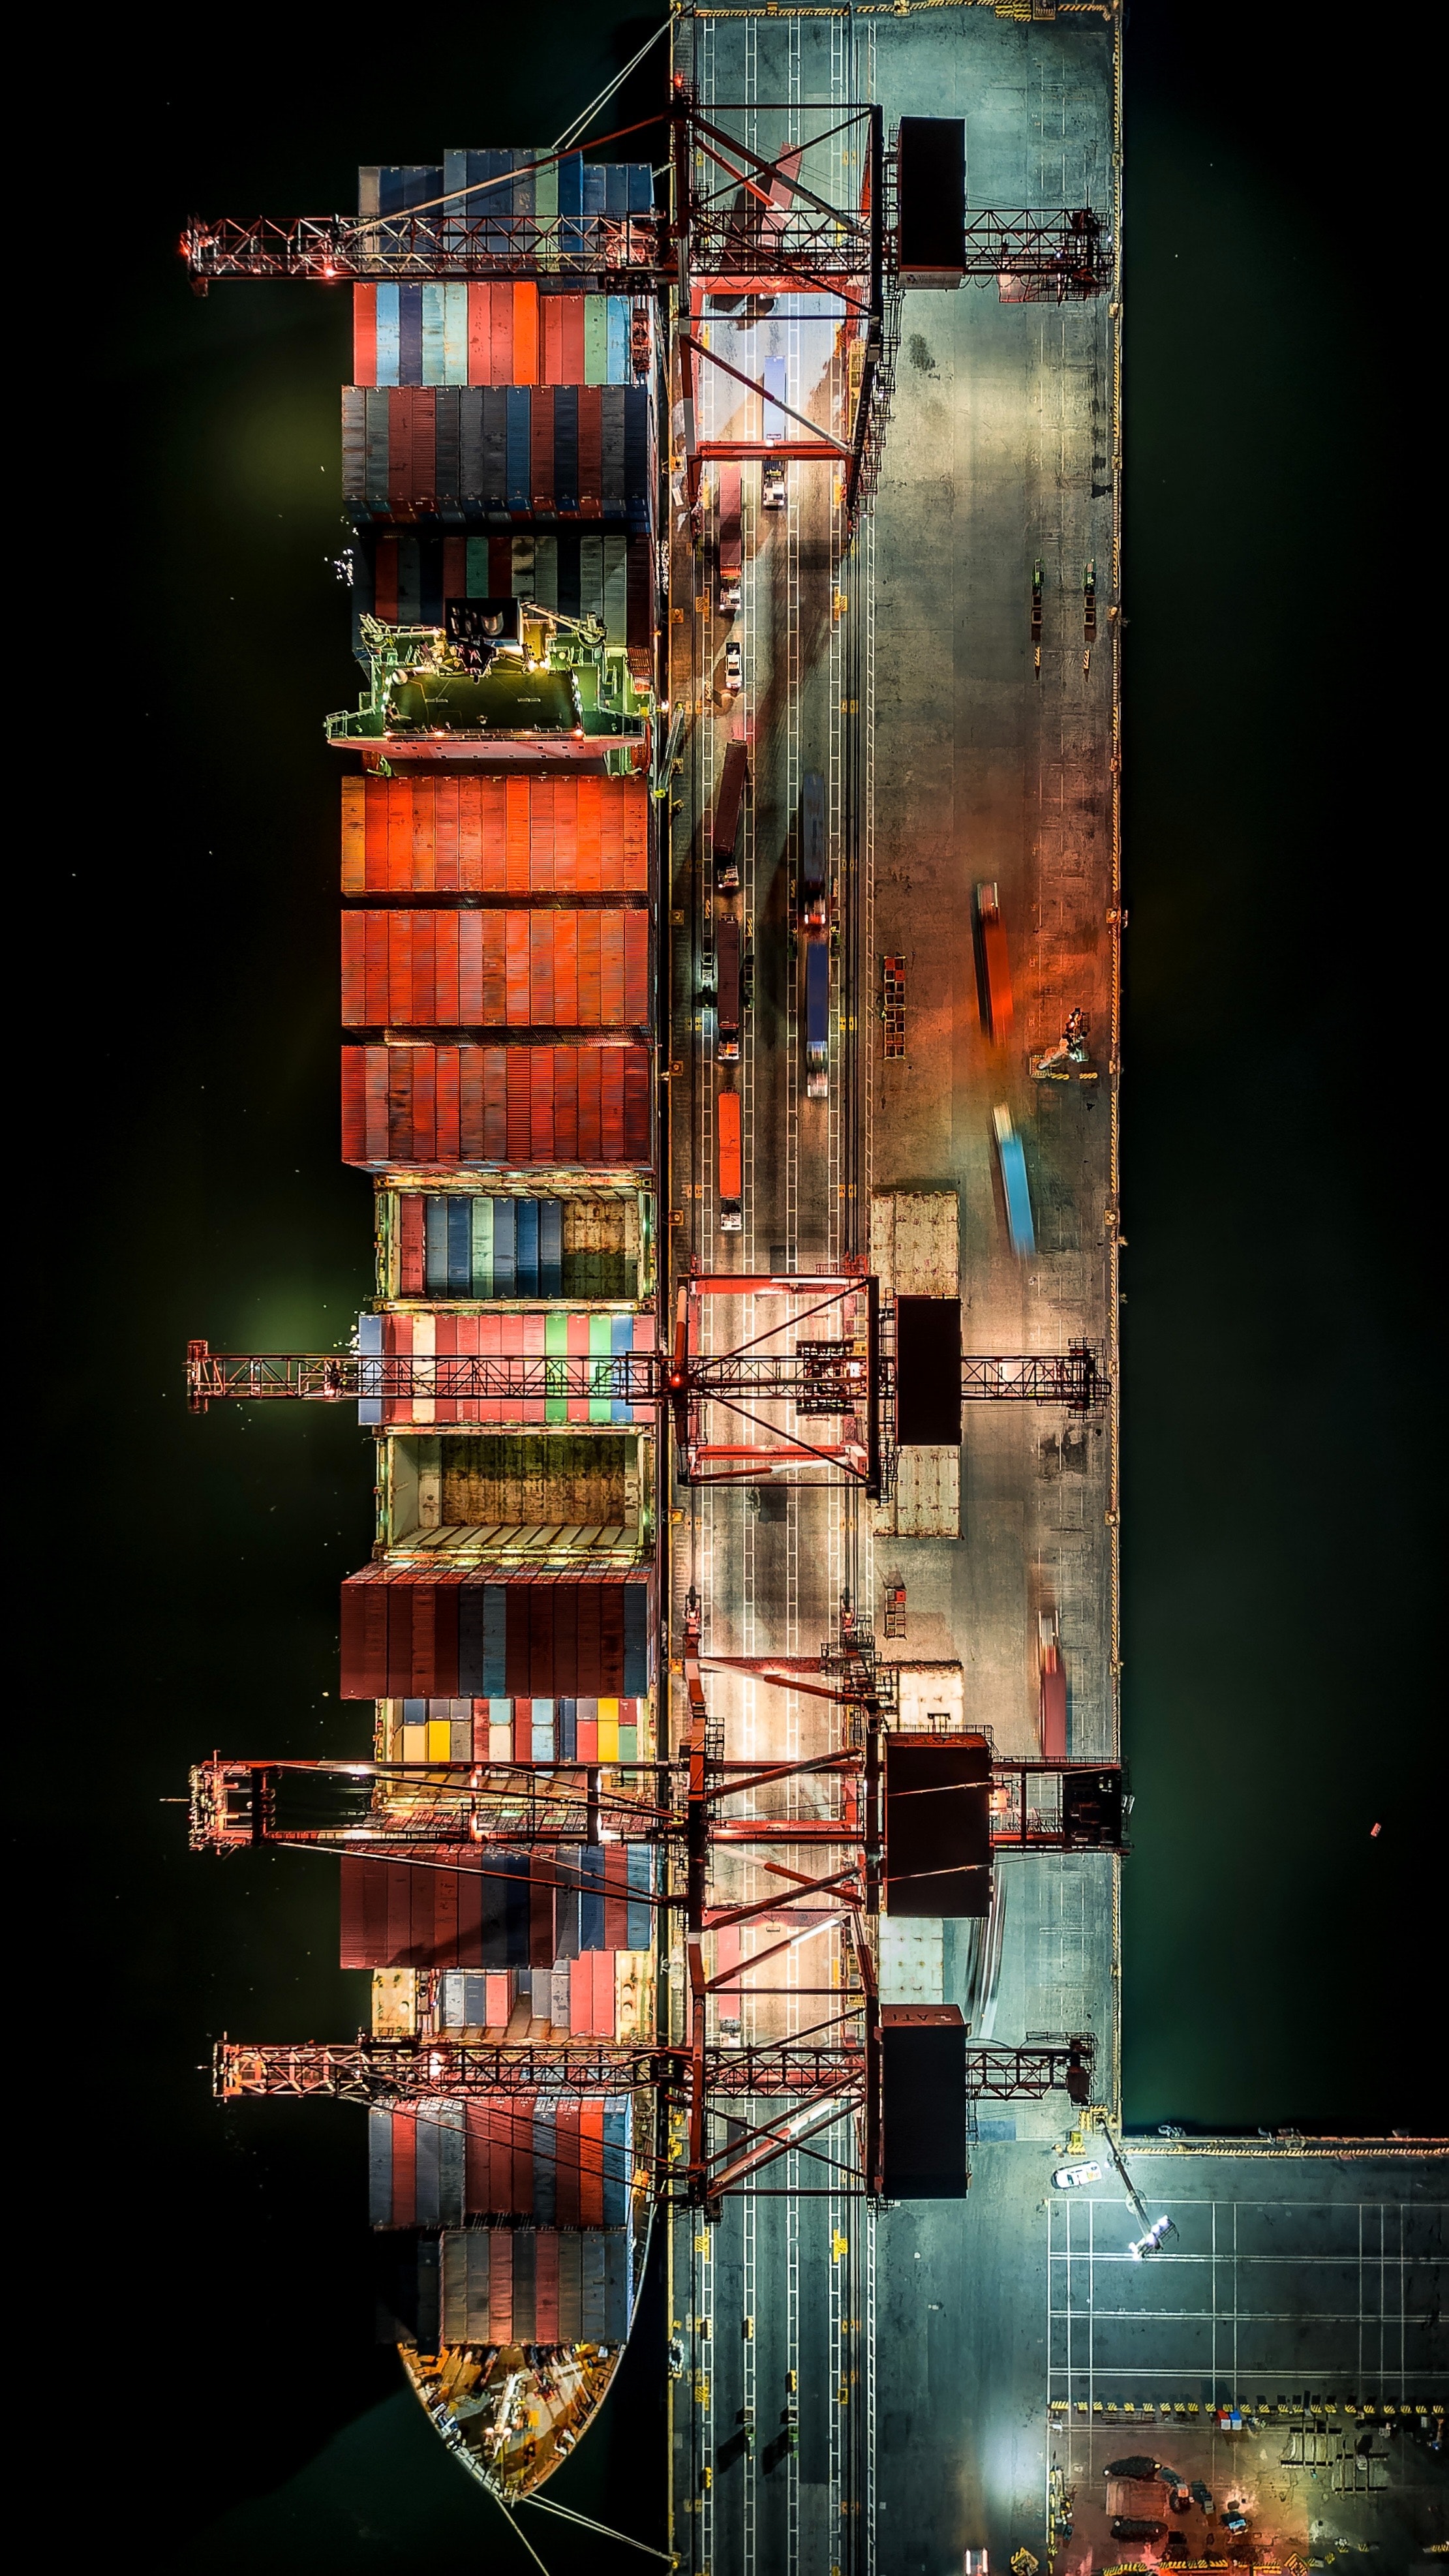
natural, building, rectangle, urban design, electricity, font, tower block, city, water, art, condominium, space, metropolis, facade, darkness, cityscape, engineering, mixed use, reflection, tower, midnight, night, room, commercial building, visual arts, electrical supply, metal, graphic design